Roy Keane

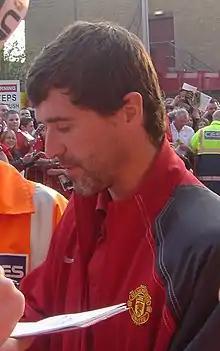
Keane with Manchester United in 2005

United finished the 2001–02 season trophyless for the first time in four years. Domestically, they were eliminated from the FA Cup by Middlesbrough in the fourth round and finished third in the Premier League, their lowest final position in the league since 1991. Progress was made in Europe, however, as United reached the semi-finals of the Champions League, their furthest advance since their successful campaign of 1999. They were eventually knocked out on away goals after a 3–3 aggregate draw with Bayer Leverkusen, despite Keane putting United 3–2 up.